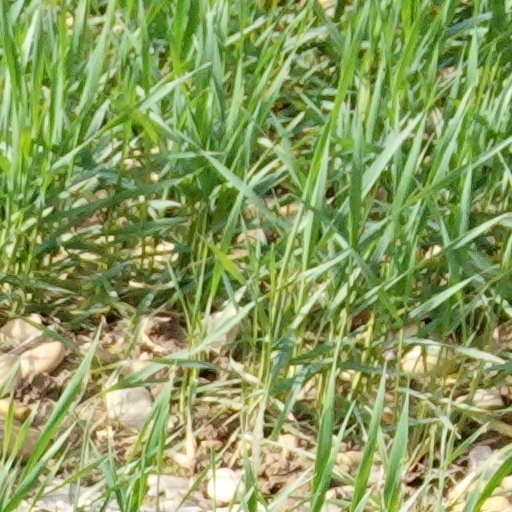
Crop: wheat